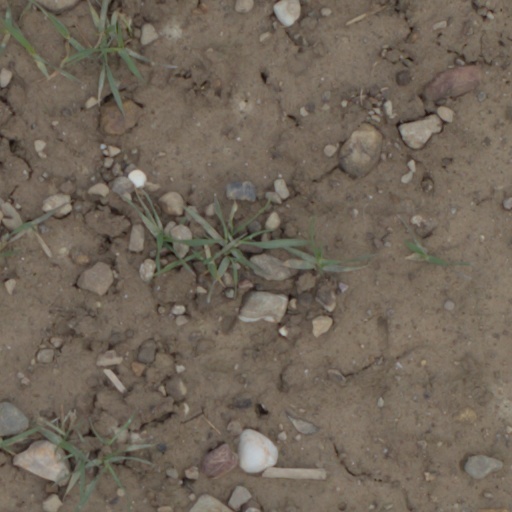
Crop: wheat